Assault gun

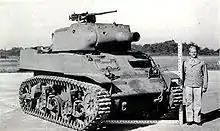
US World War II assault gun M8 Scott

US and UK forces also deployed vehicles designed for a close support role, but these were conventional tanks whose only significant modification was the replacement of the main gun with a howitzer. Two versions of the American Sherman tank were armed with the M4 105 mm howitzer, the M4(105) and the M4A3(105); these were designated assault guns in US usage of the term. The M8 Scott, based on the chassis of the M5 Stuart light tank, was also an assault cannon and carried a 75 mm short howitzer. The Churchill, Centaur and Cromwell tanks were all produced in versions armed with 95 mm howitzers: the Churchill Mark V and Mark VIII, the Centaur Mark IV and the Cromwell Mark VI. Earlier British tanks, such as the Crusader cruiser tank and the Matilda II Infantry tank were produced in versions armed with the 3-inch howitzer; the first versions of the Churchill tank also had this gun in a hull mounting. American tank destroyer units were often used in the assault gun role for infantry support.